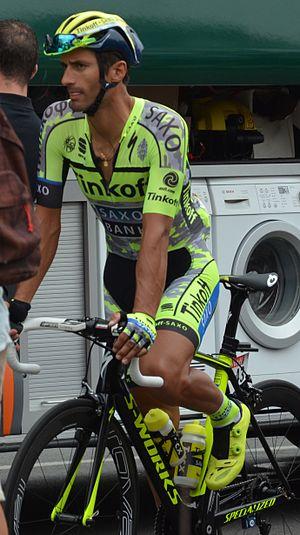
Daniele Bennati au départ de la 8ème étape du Tour de France 2015, à Rennes.